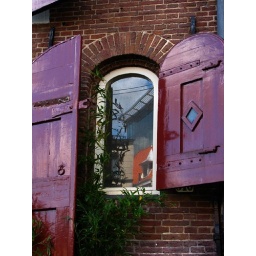
This was a tall canal house by the floating flower market that was full of shuttered windows